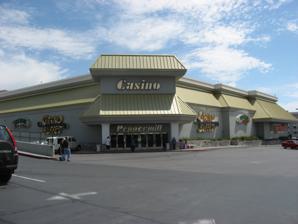
Building: Peppermill Wendover
Country: United States of America
Year built: 1985
Casino hotel in Nevada, United States For other places with the same name, see Wendover . Peppermill Wendover Location West Wendover Address 680 Wendover Boulevard West Wendover, NV 89883 Opening date July 1985 ; 39 years ago ( July 1985 ) No. of rooms 382 Total gaming space 35,880 Casino type Land-based Owner Peppermill Casinos, Inc. Website www.wendoverfun.com Peppermill Wendover is a hotel and casino located in West Wendover , Nevada . This casino as well as Rainbow and the Montego Bay are owned and operated by Peppermill Casinos, Inc. History The casino at this location was formerly known as the Hideaway Casino from 1976 to 1980 and the Gold Rush Casino from 1981 to 1984 and then in 1985 it was purchased by Peppermill Casinos, remodeled and reopened in July 1985. See also Peppermill Casinos References